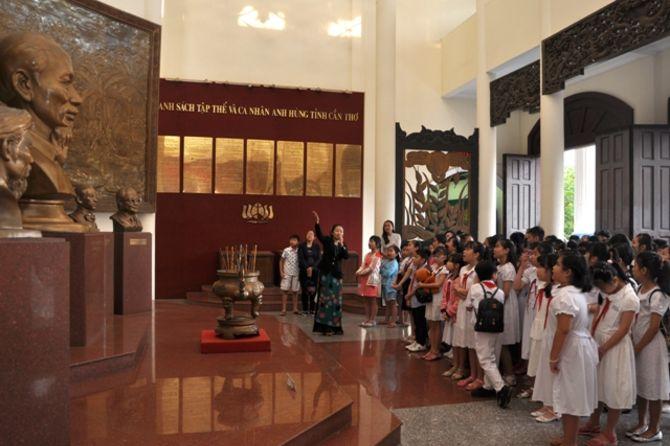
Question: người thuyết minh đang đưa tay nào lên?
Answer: người thuyết minh đang đưa tay phải lên